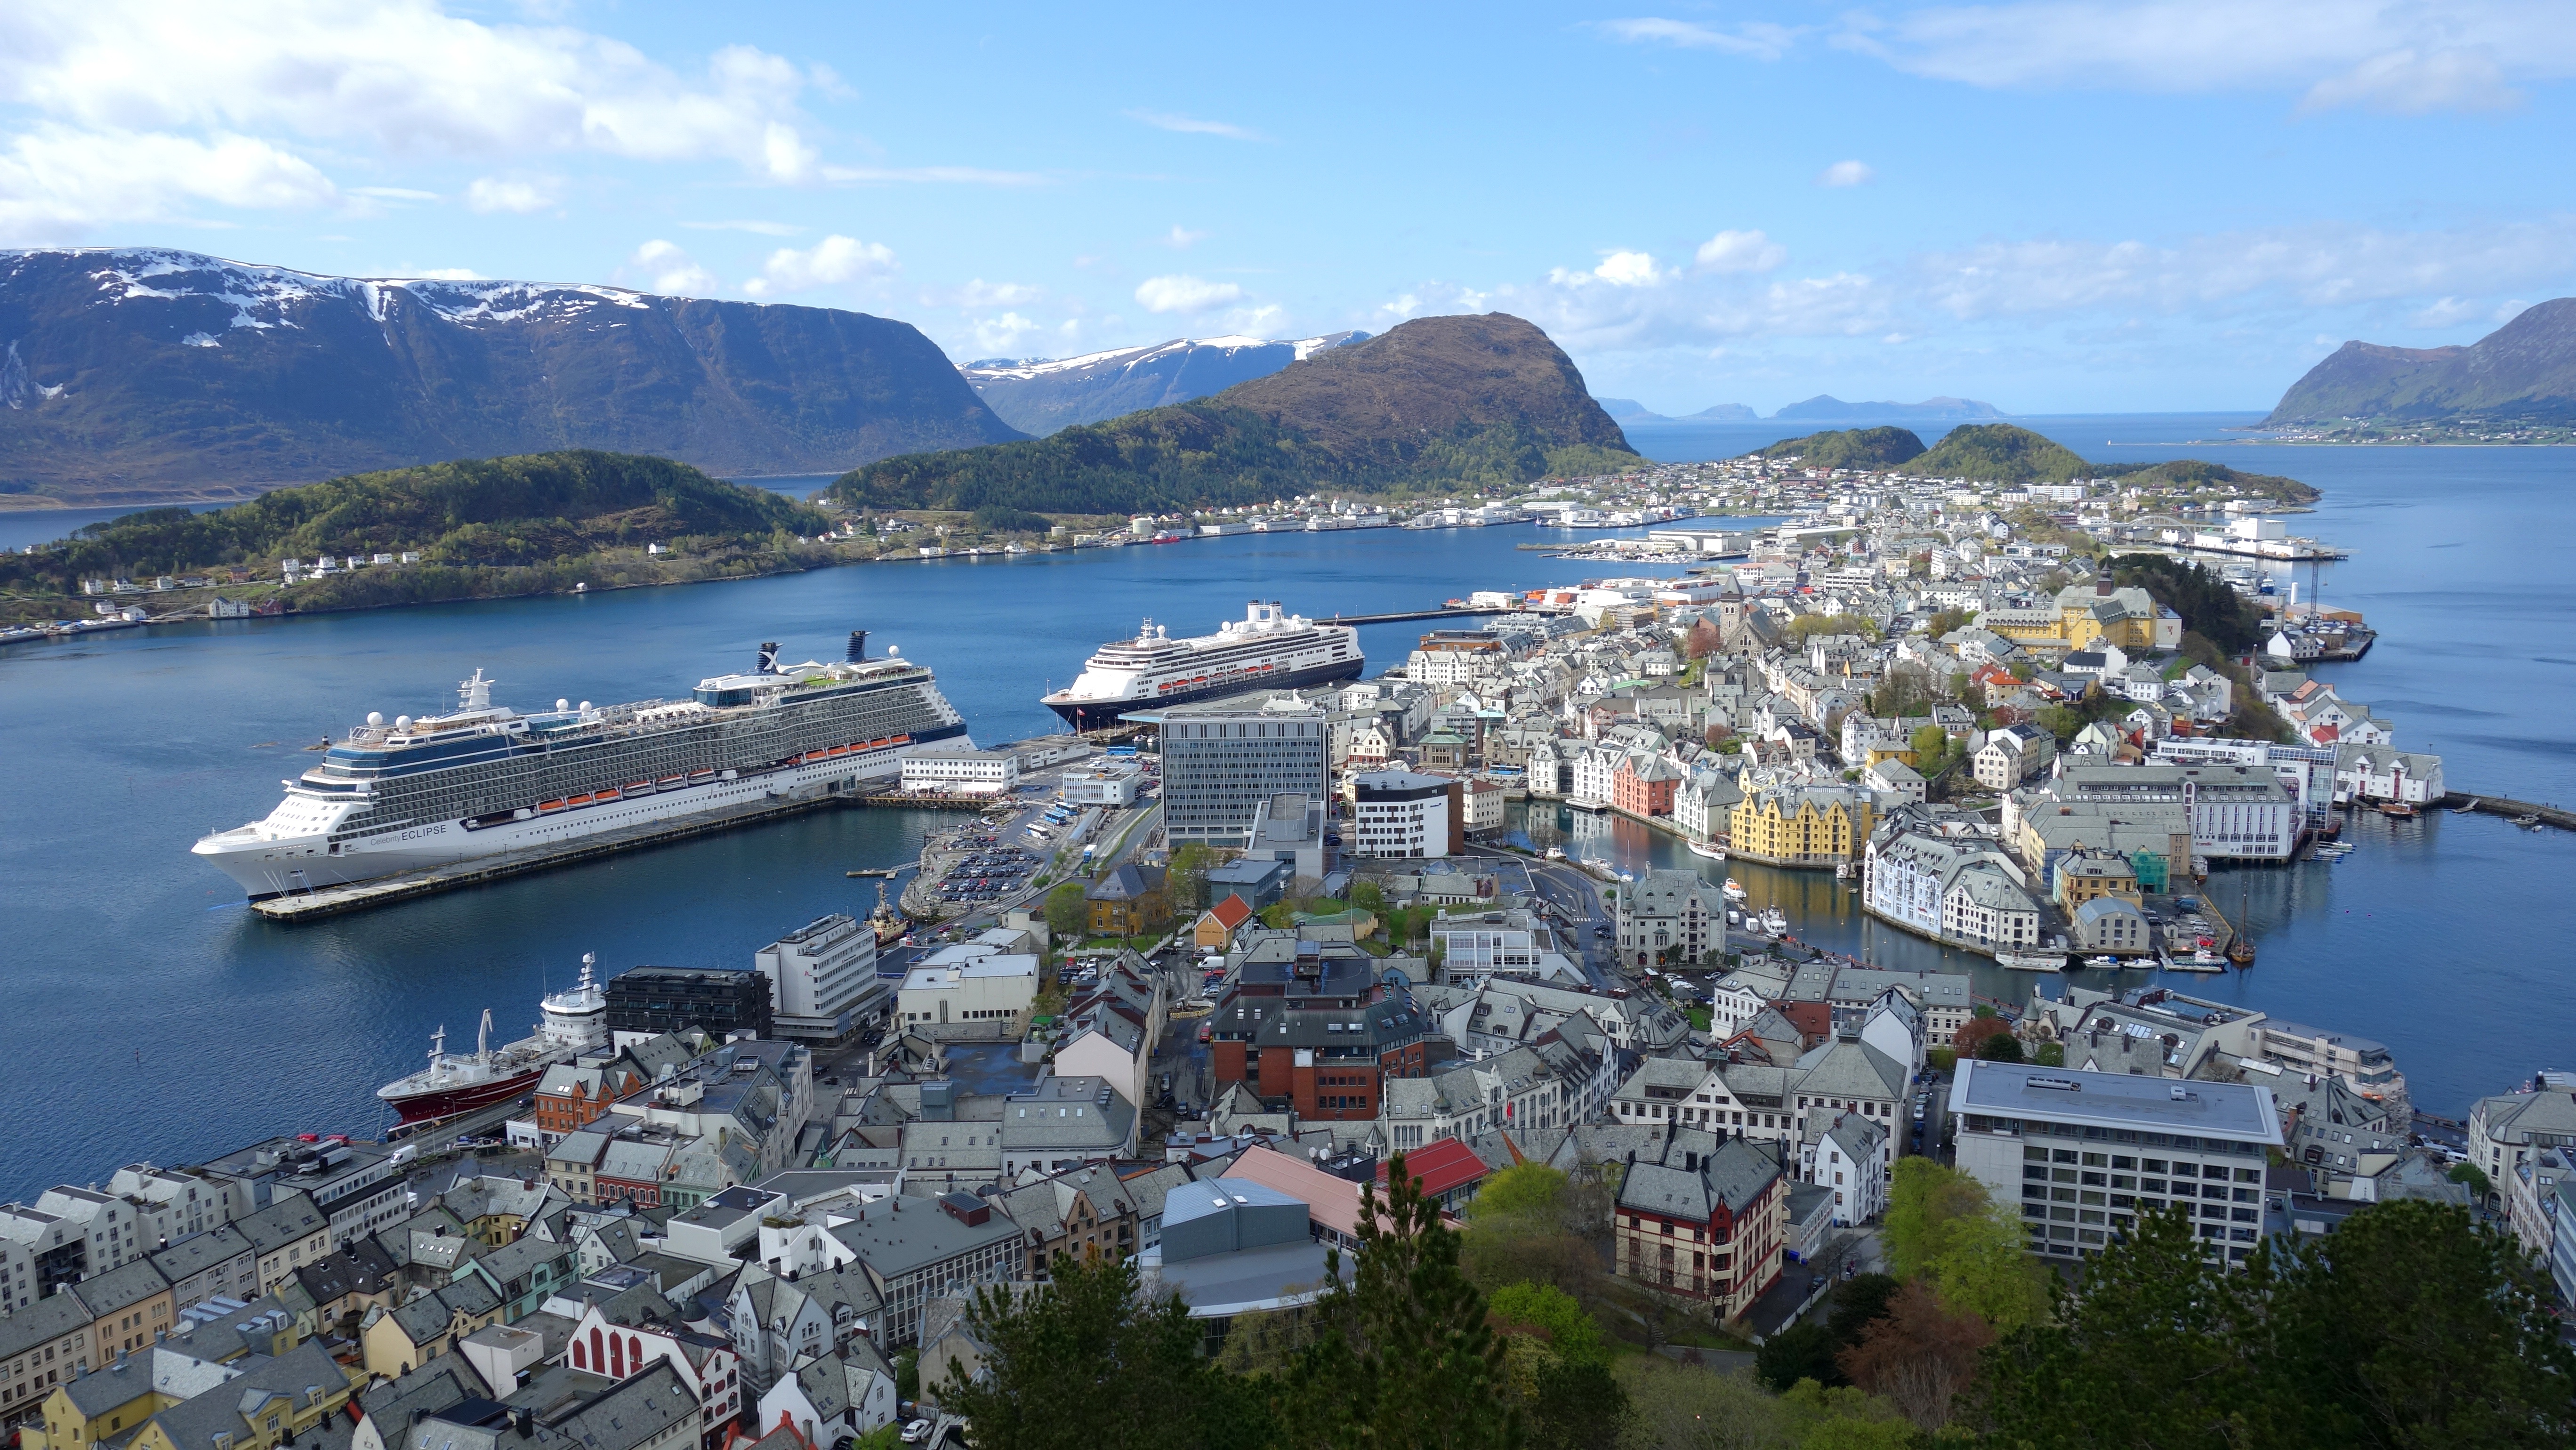
landscape, sea, coast, water, town, view, city, cityscape, panorama, vessel, vehicle, bay, harbor, fjord, marina, port, tourism, cruise, mountains, cruise ship, norway, alesund, aerial photography, holiday cruise